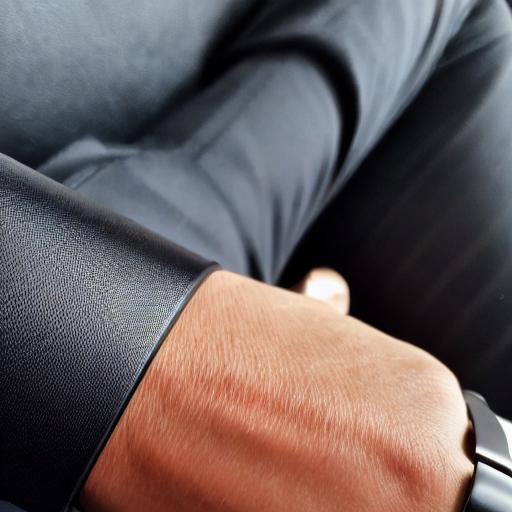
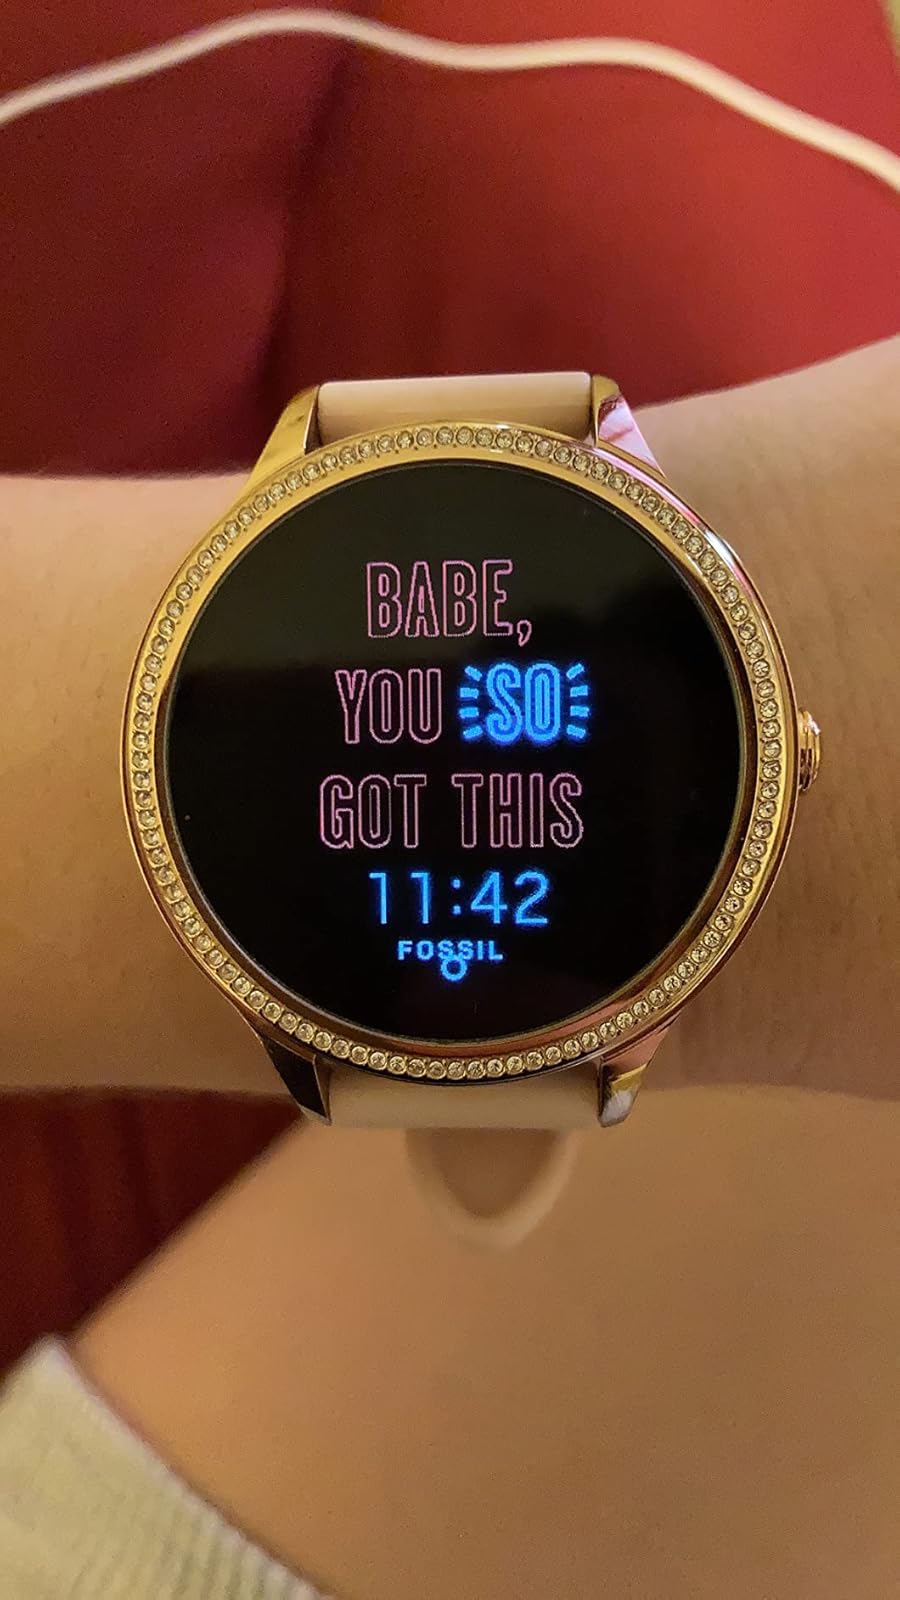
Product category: smartwatch
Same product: no